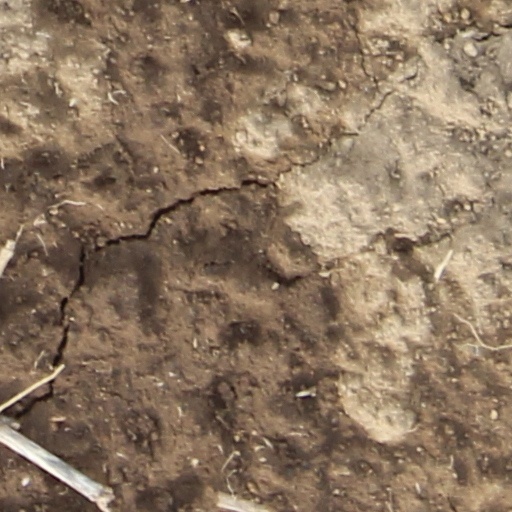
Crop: wheat